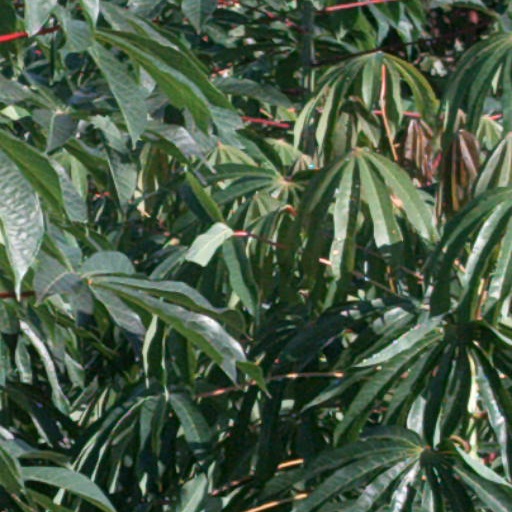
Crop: cassava